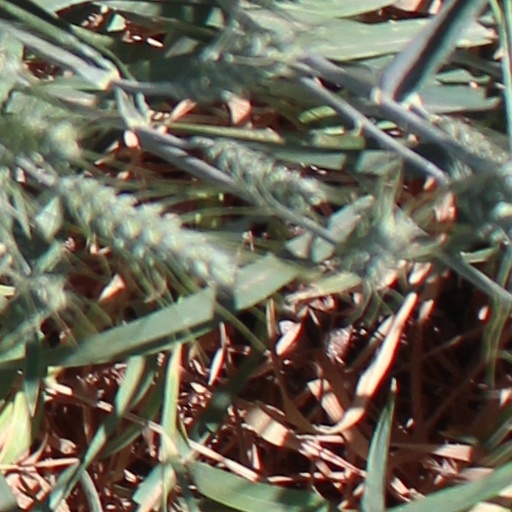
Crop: wheat